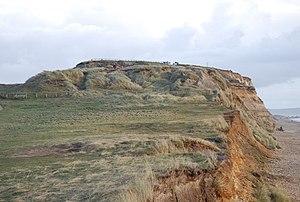
Les Durotriges furent un des peuples celtes qui vivaient dans le sud de l’actuelle Grande-Bretagne durant la protohistoire, avant l’invasion romaine. Ils sont mentionnés par Claude Ptolémée qui les nomme Dourotriges. Il se pourrait que, plus qu’un peuple homogène, il se soit agi d'une confédération, puisque plusieurs souverains pourraient avoir régné simultanément. Ils ont laissé leur nom au Dorset, ainsi qu'à la ville de Dorchester.